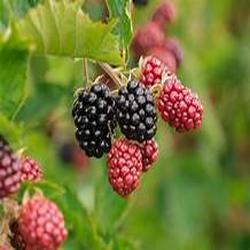
Label: Blackberry